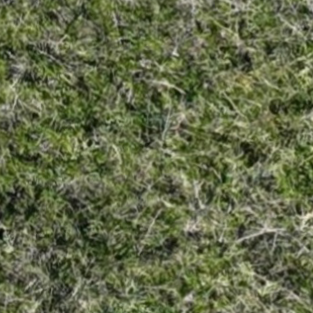
Month: october